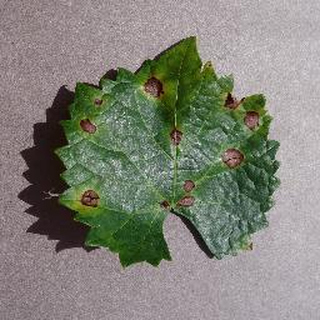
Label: grape_black_rot